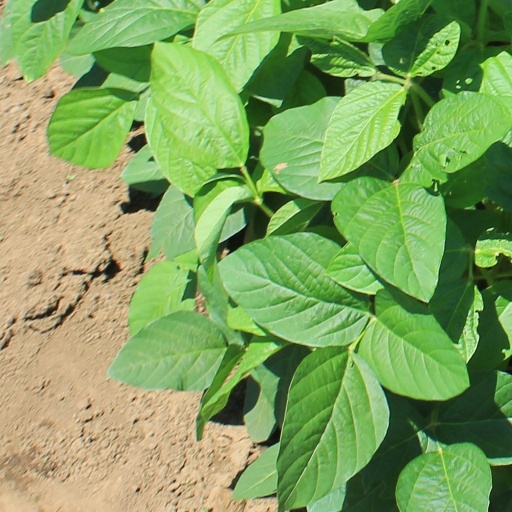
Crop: soybean